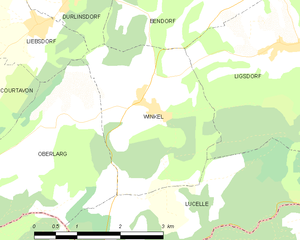
Carte des communes françaises